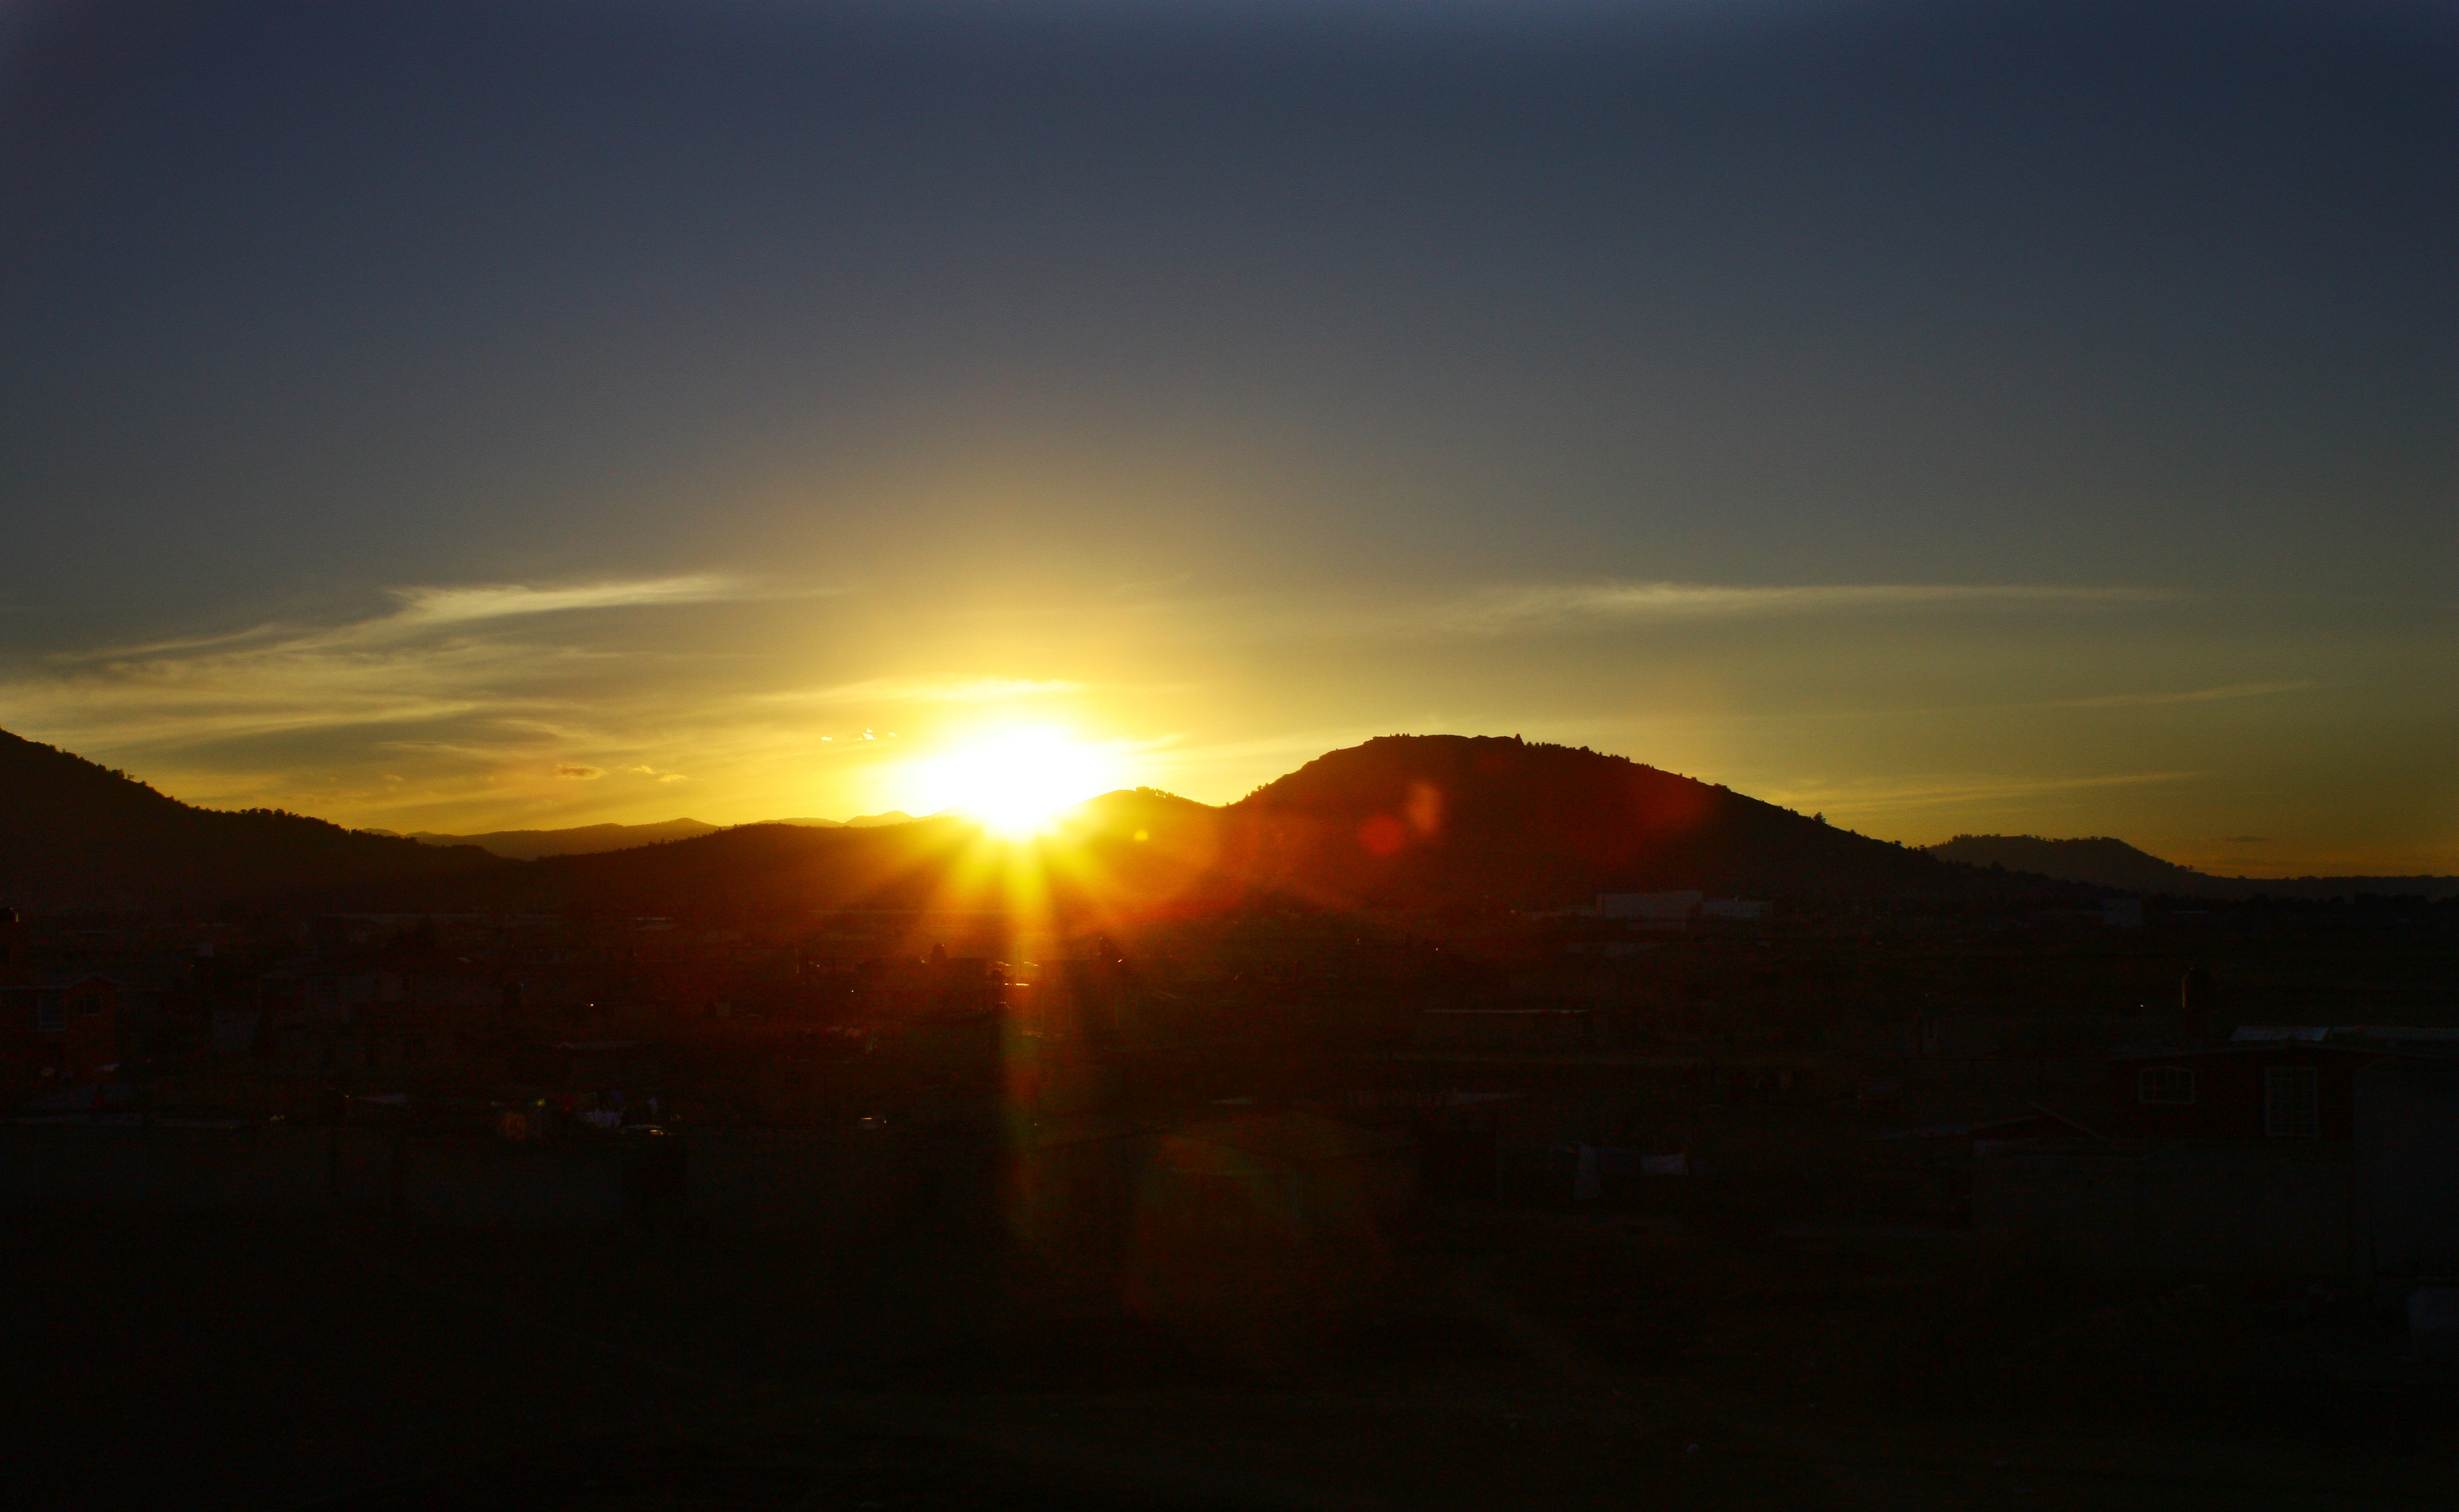
horizon, mountain, cloud, sky, sun, sunrise, sunset, sunlight, morning, hill, dawn, atmosphere, dusk, evening, afterglow, atmospheric phenomenon, red sky at morning